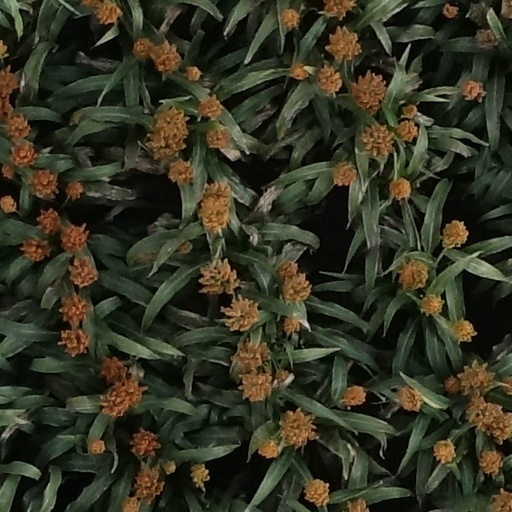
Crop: sorghum